Udai Bhan Singh

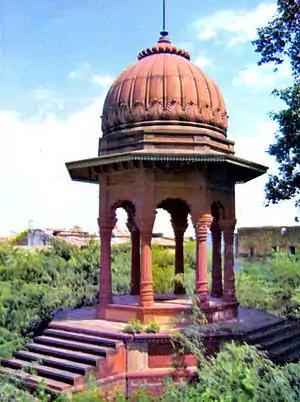
Chhatri of Maharaj-Rana Udai Bhan Singh at Dholpur

Udai Bhan Singh was born on 12 February 1893. He received his education at Mayo College, Ajmer, where he successfully passed the Diploma examination and earned numerous prizes. He secured a prize for an essay on irrigation and a certificate from the Ambulance Society for First Aid to the Wounded. He took a short course of training at the Imperial Cadet Corps in Dehradun.